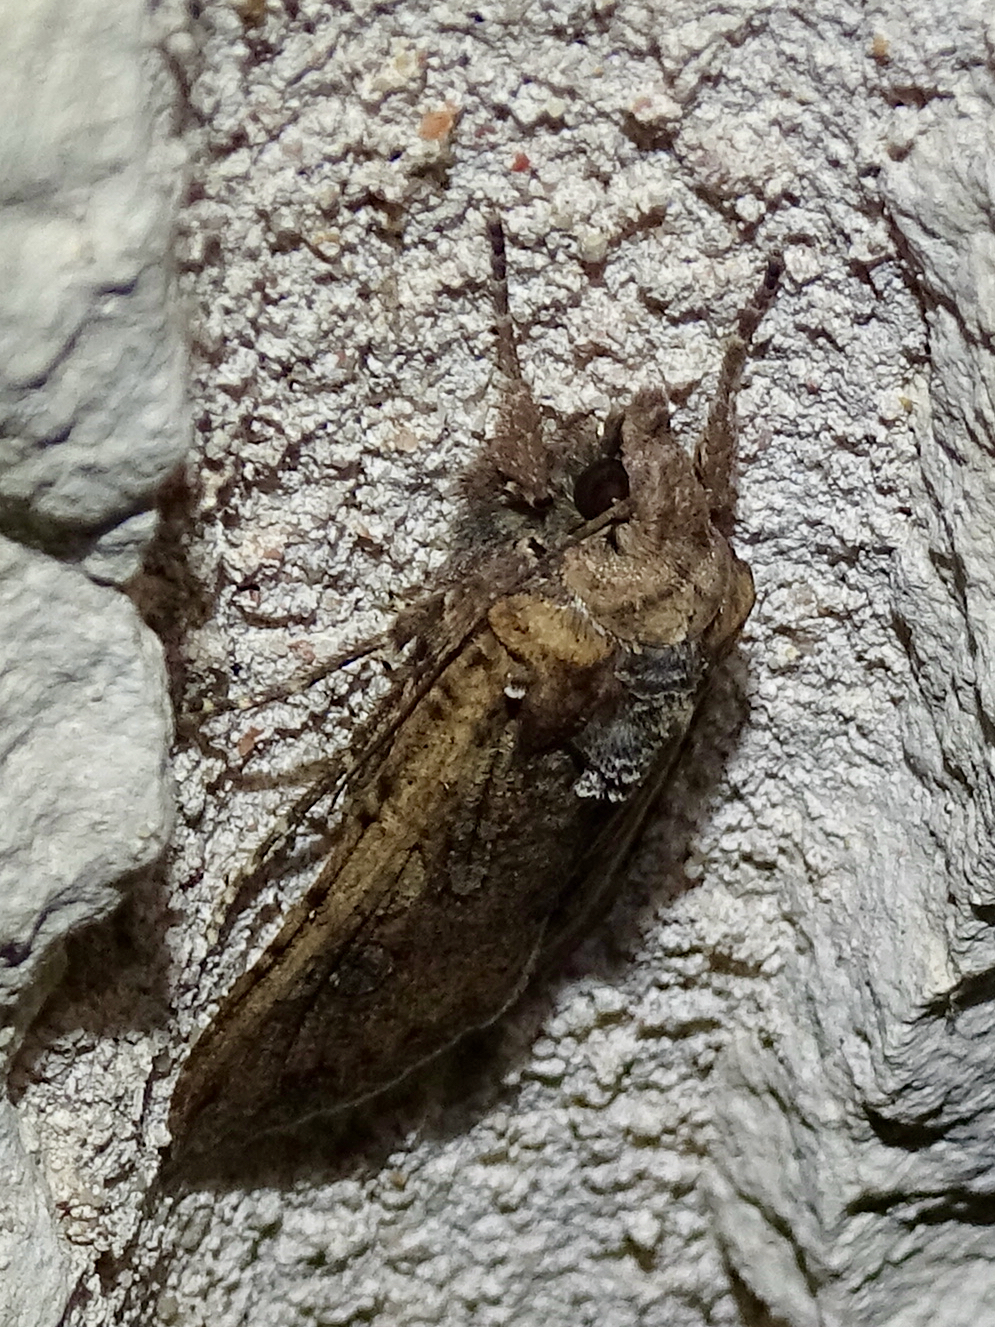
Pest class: cutworms